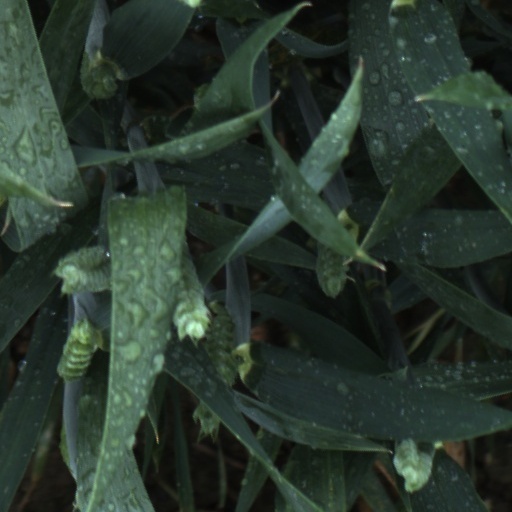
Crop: wheat